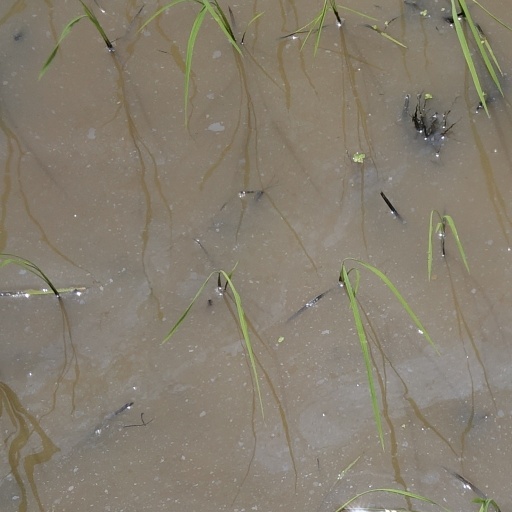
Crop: rice